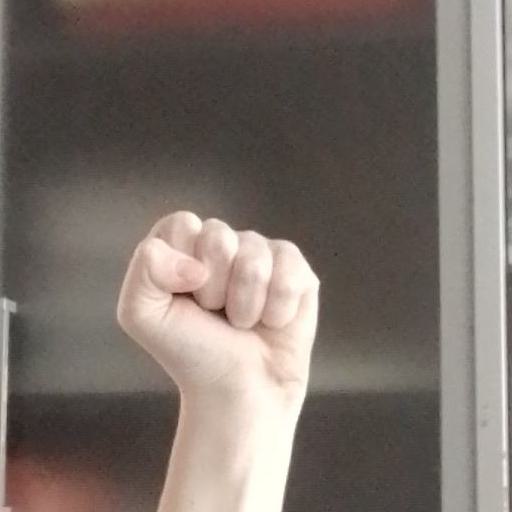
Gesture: fist